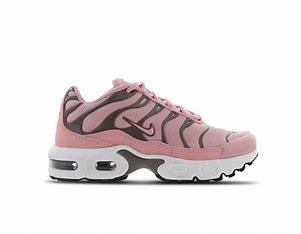
Brand: Nike
Model: Tuned 1 Essential